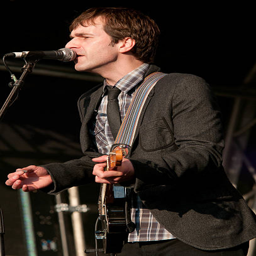
artist performs on stage during the second day of music festival .